Erlikosaurus

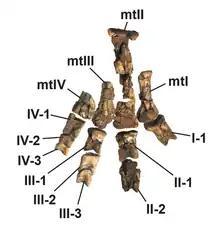
Holotype right foot of "Erlikosaurus" with unguals removed

Body remains of "Erlikosaurus" are very sparse compared to the cranial elements, consisting of a humerus, a right foot and some cervical vertebrae. The particular cervicals were not figured and counted but briefly described. The cervicals are platycoelus (slightly concave at both ends) with low neural arches. Being relatively robust, they have thick prezygapophyses and large parapophyses. Additional, the cervicals show some resemblance to those of "Segnosaurus", however, being much smaller.